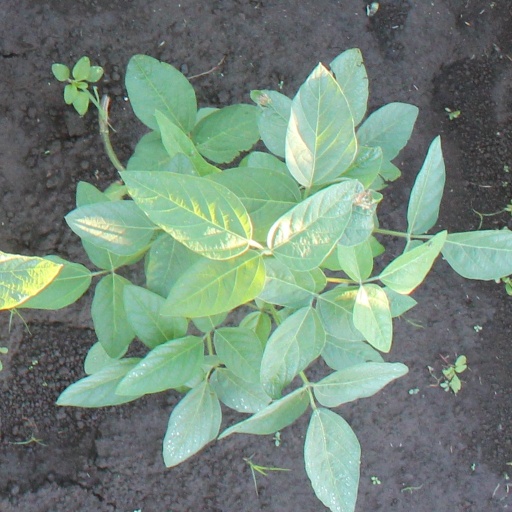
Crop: soybean